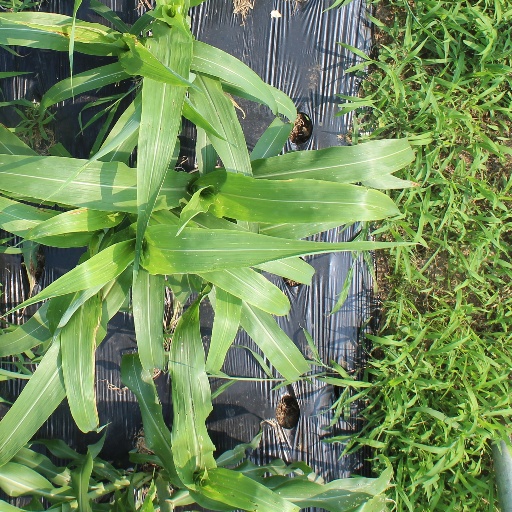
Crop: sorghum